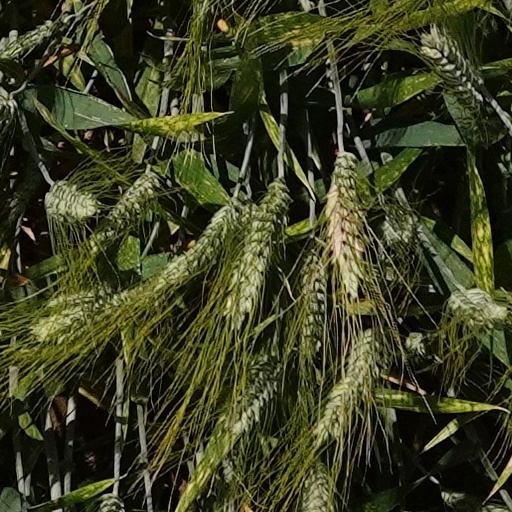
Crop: wheat